Timothy Kopra

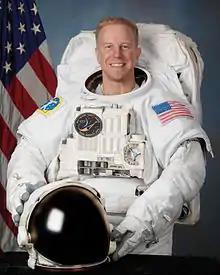
Official portrait, 2008

Timothy Lennart "Tim" Kopra (born April 9, 1963) is an American engineer, a colonel in the United States Army, and a retired NASA astronaut. He served aboard the International Space Station as a flight engineer for Expedition 20, returning to Earth aboard Space Shuttle "Discovery" on the STS-128 mission on September 11, 2009. He returned to the ISS for the second time in December 2015, as part of Expedition 46 and as the commander of 47.